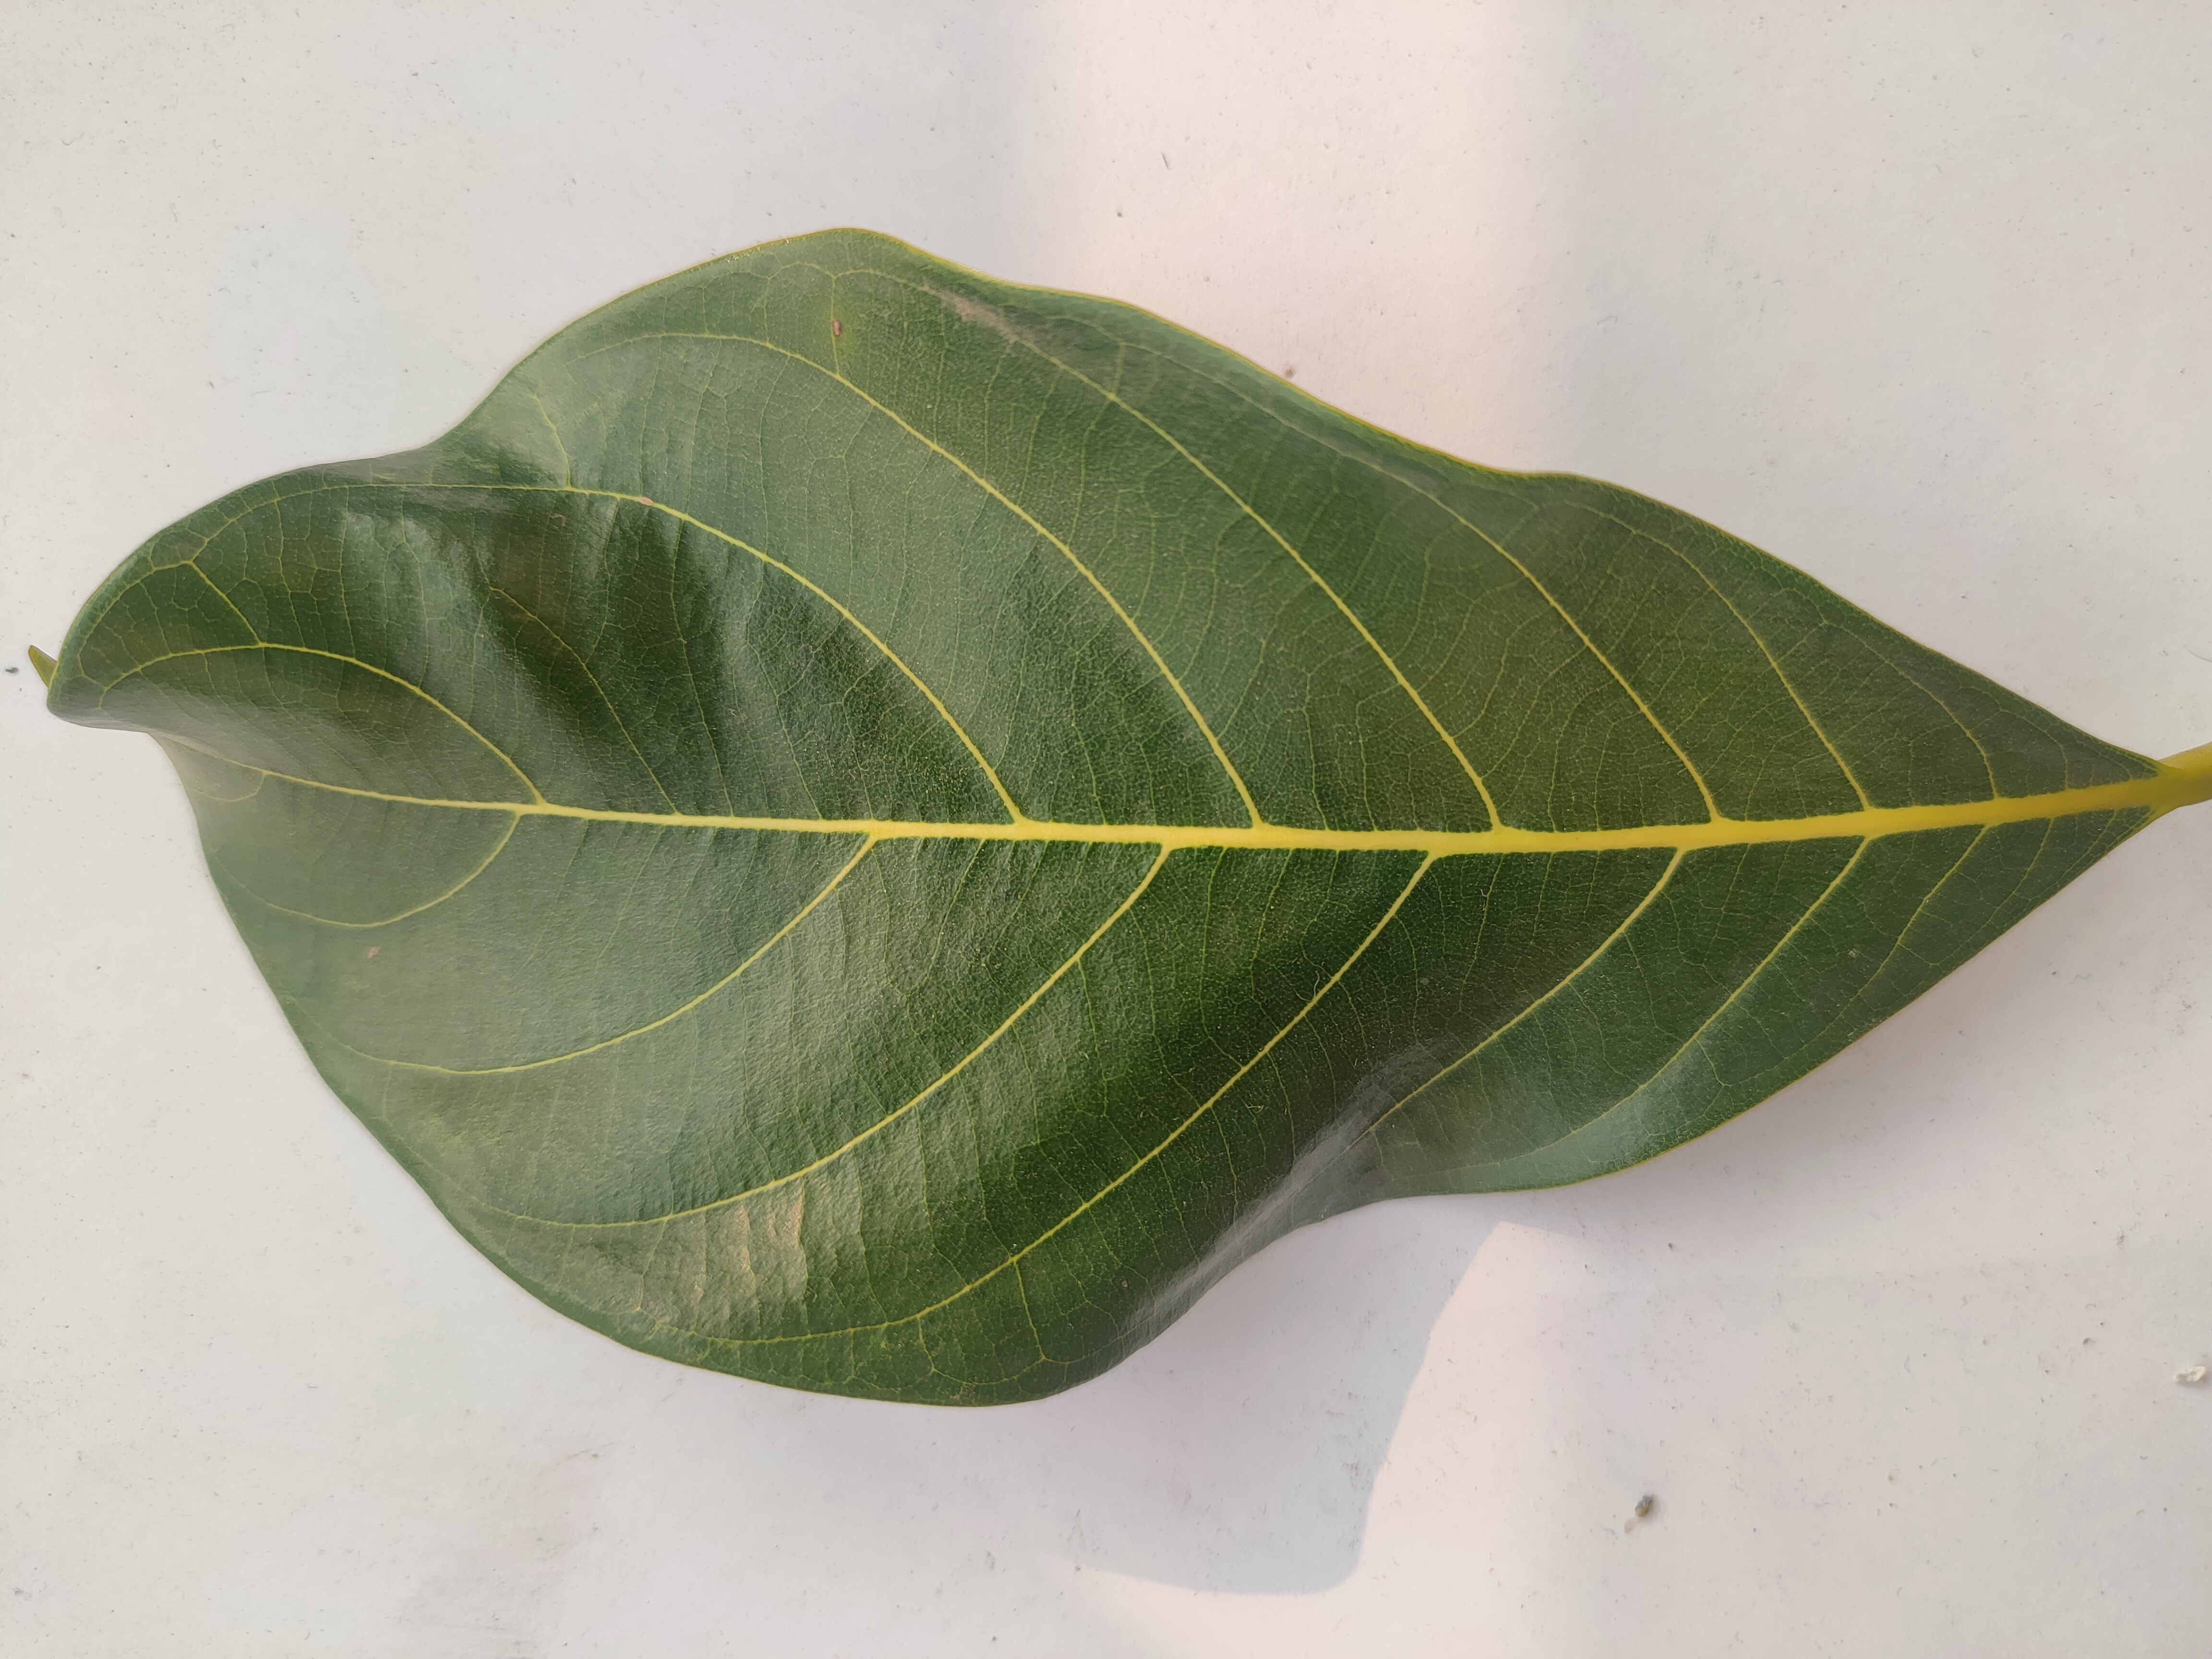
Leaf variety: Jackfruit